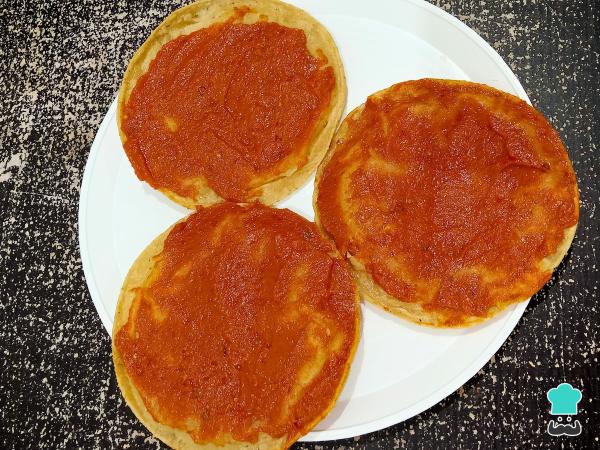
Para finalizar, unta las tortillas con salsa roja al gusto.